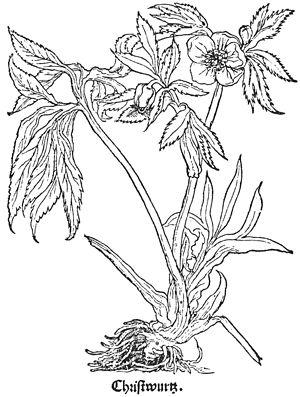
Otto Brunfels, né vers 1488 près de Mayence et mort le 25 novembre 1534 à Berne, est un botaniste et un humaniste allemand. Avec Hieronymus Bock dit Tragus, Leonhart Fuchs et Valerius Cordus, il est considéré comme l'un des pères allemands de la botanique.